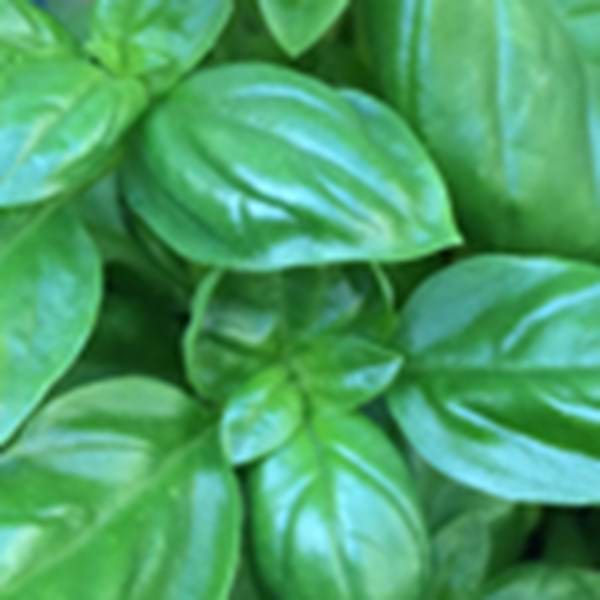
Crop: unknown
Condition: basil